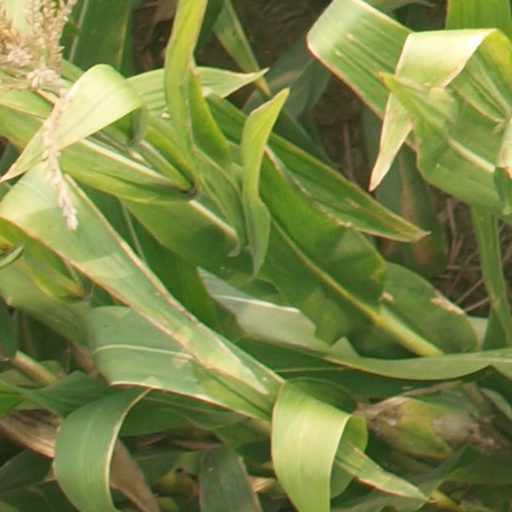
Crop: maize; corn